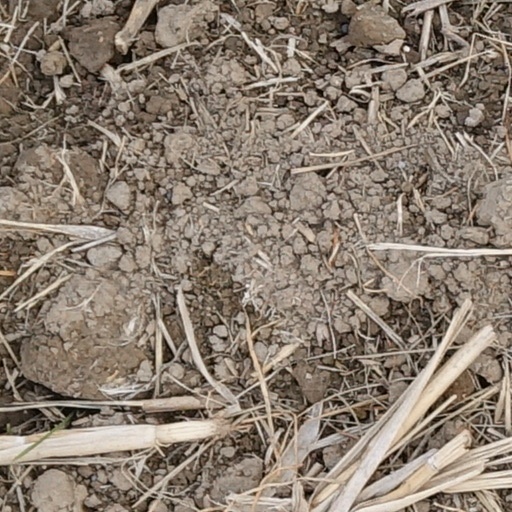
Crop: wheat